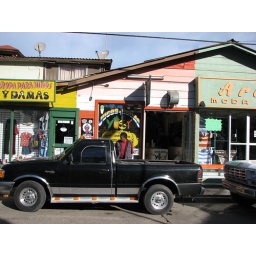
Town built by the French. Only town with wooden houses in the Baja.